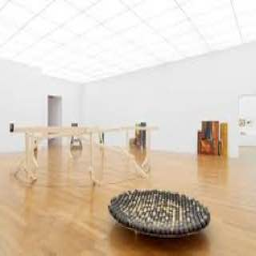
Kunstmuseum Liechtenstein